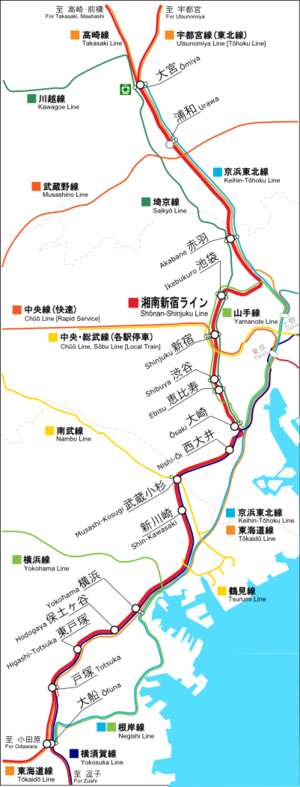
La ligne Shōnan-Shinjuku est une ligne ferroviaire du réseau JR East au Japon qui relie les préfectures de Gunma, Tochigi, Saitama, Tokyo et Kanagawa. Cette ligne n'a pas de voies dédiées et emprunte des sections d'autres lignes, dont la ligne Takasaki, la ligne Utsunomiya, la ligne Saikyō, la ligne Yokosuka et la ligne principale Tōkaidō.